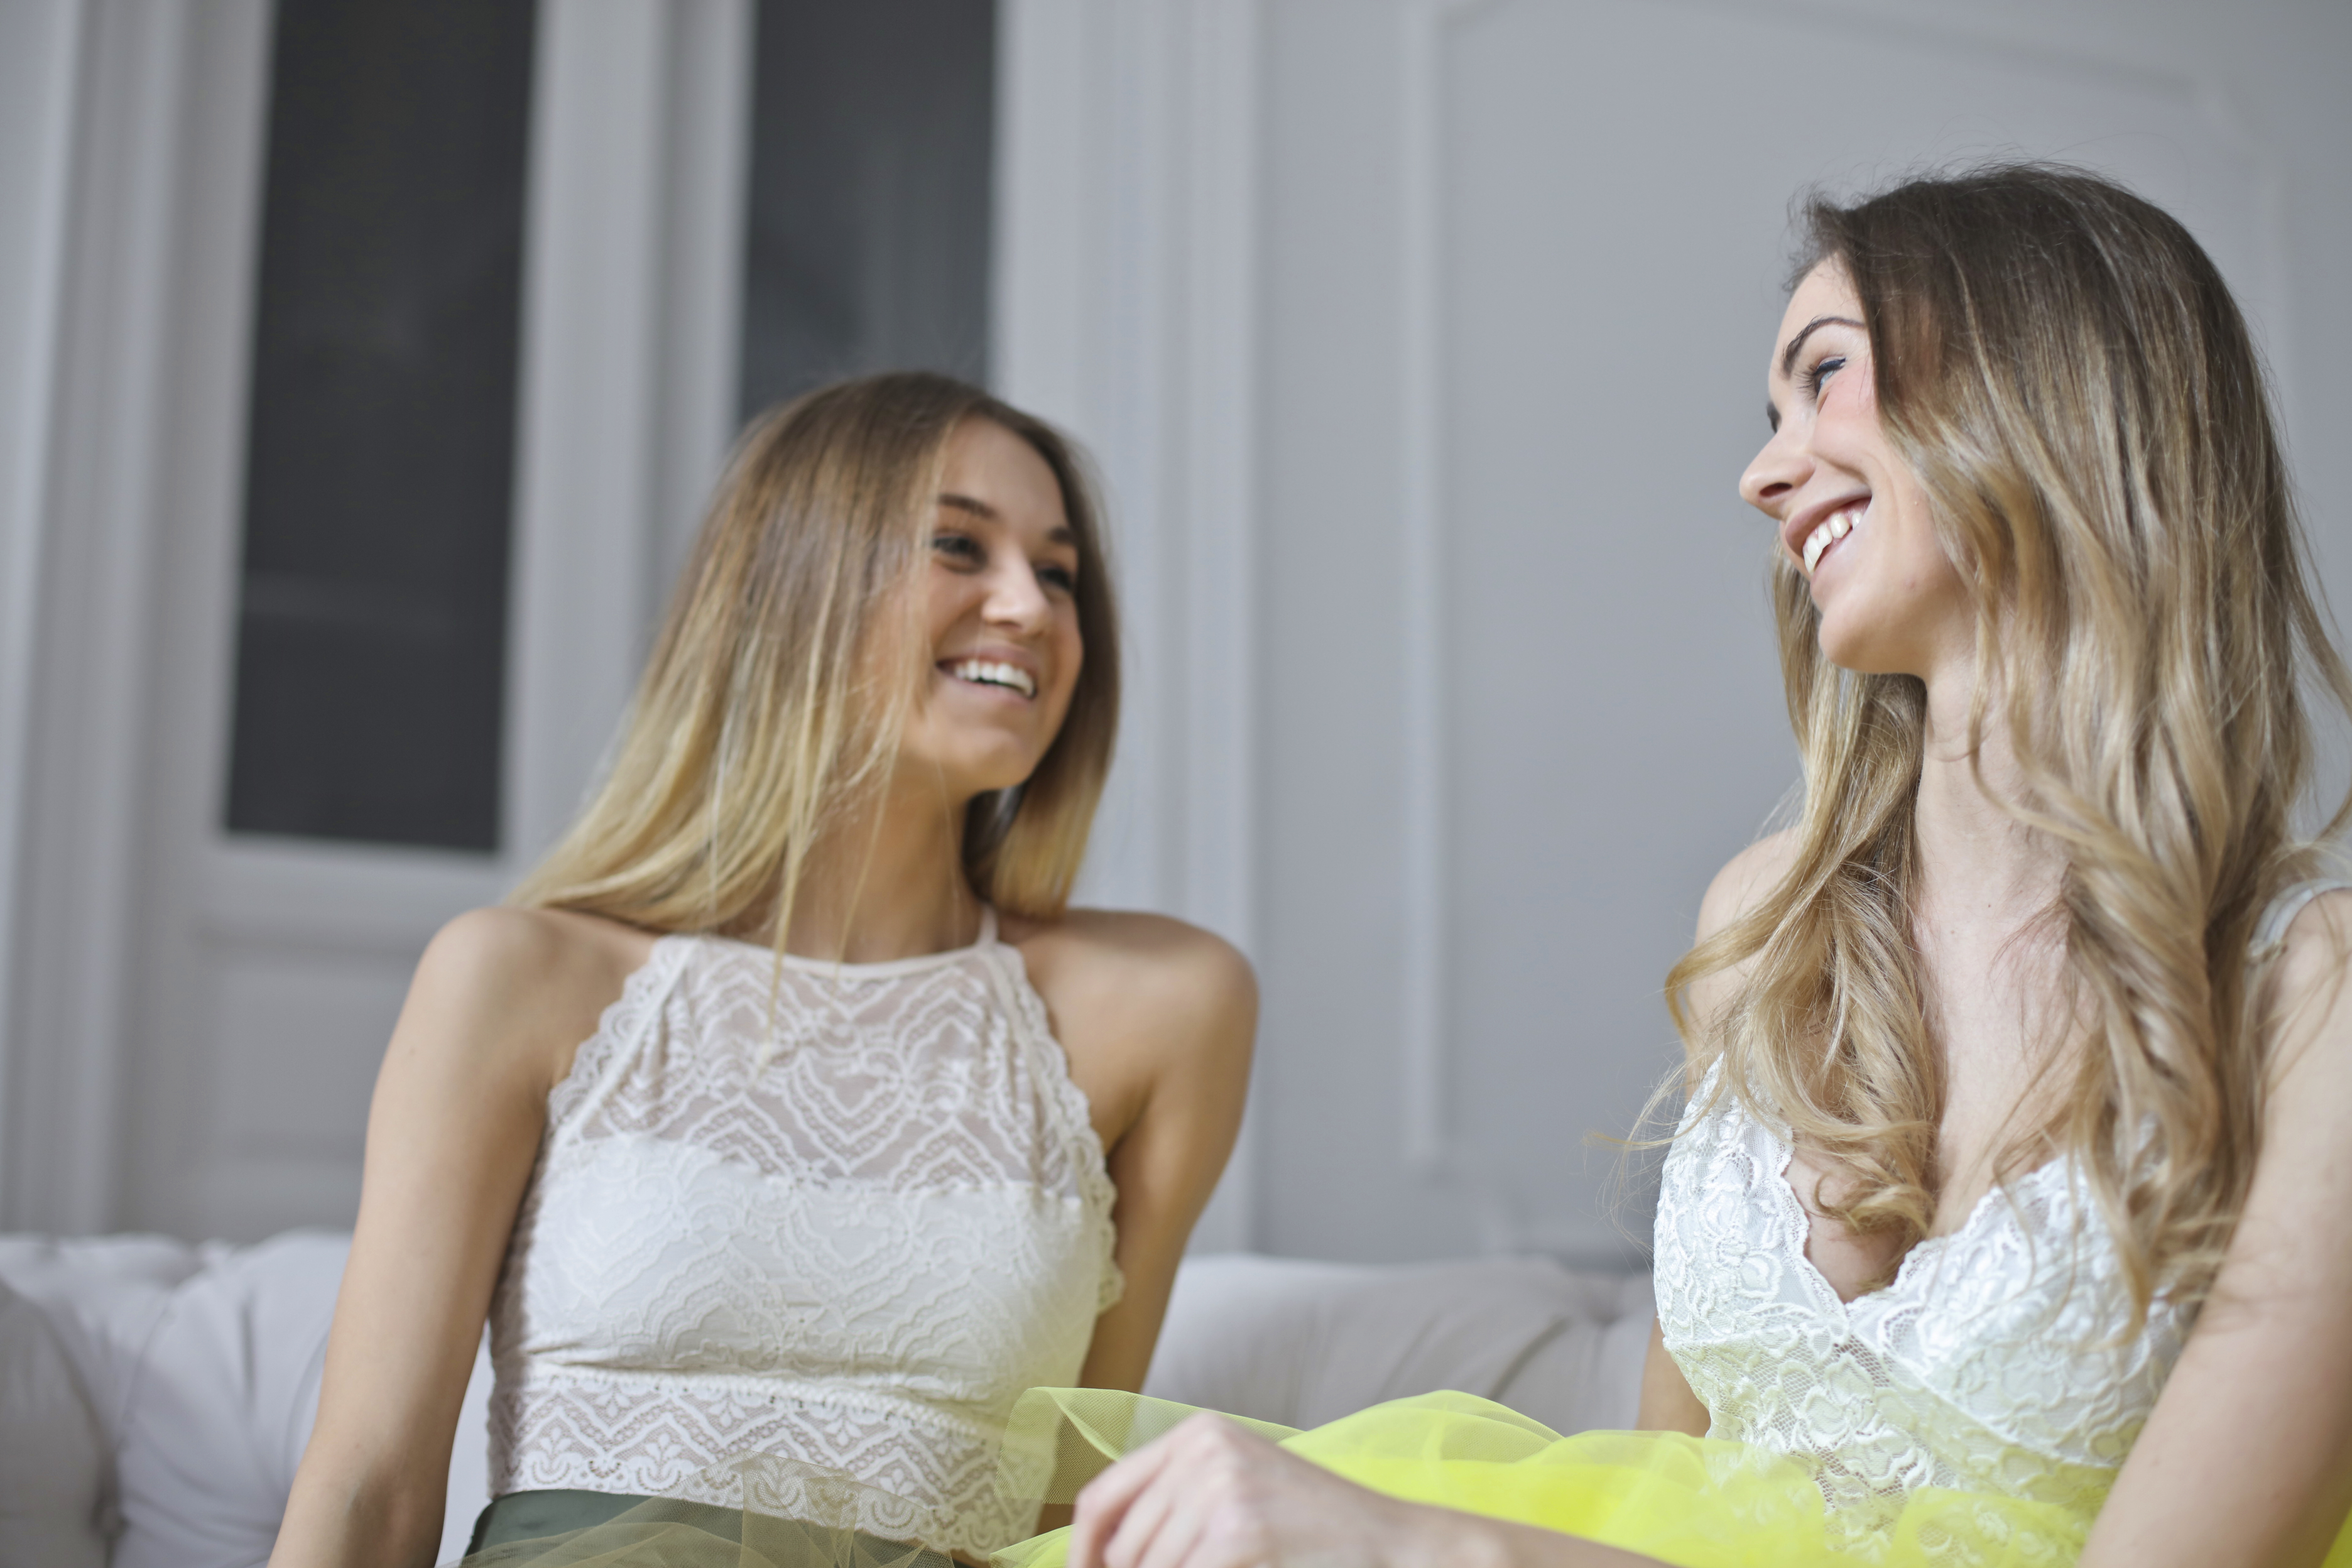
women, hair, model, photograph, woman, human hair color, beauty, blond, girl, bride, gown, photo shoot, long hair, bridal clothing, smile, wedding, formal wear, wedding ceremony supply, wedding dress, fun